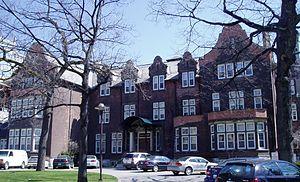
Voici la liste des lieux historiques nationaux du Canada situé à Toronto. En mars 2011, on compte 36 lieux historiques nationaux à Toronto.